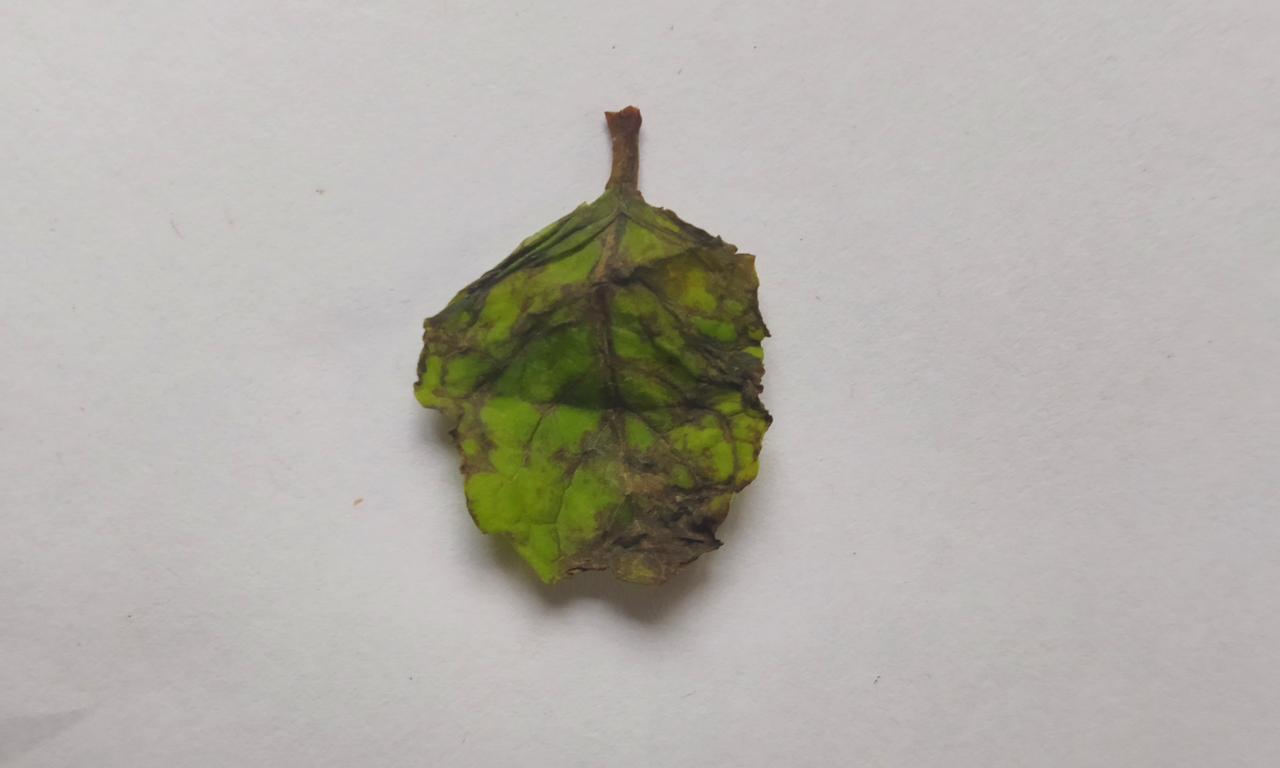
Label: Spoiled